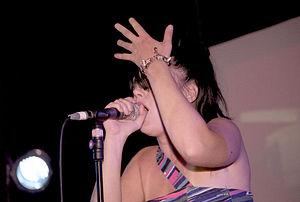
American Idiot est le septième album studio du groupe américain de punk rock Green Day, sorti le 21 septembre 2004 sur le label Reprise Records. Le groupe construit cet album comme un opéra-rock qui retrace des épisodes de la vie de Jesus of Suburbia, antihéros imaginé par le chanteur et guitariste Billie Joe Armstrong. Frustré par sa vie, il décide de quitter sa banlieue pour aller chercher une vie meilleure en ville. Confronté à la solitude, l'intolérance, la drogue ou encore le sexe, Jesus of Suburbia rencontre au cours de son périple St. Jimmy, son alter ego représentant sa partie contestataire et destructrice, et une jeune femme nommée Whatsername dont il tombe amoureux. Ne trouvant pas en ville la vie qu'il espérait y avoir, notamment à cause du suicide de St. Jimmy et du départ de Whatsername, il décide de retourner vivre dans sa banlieue.